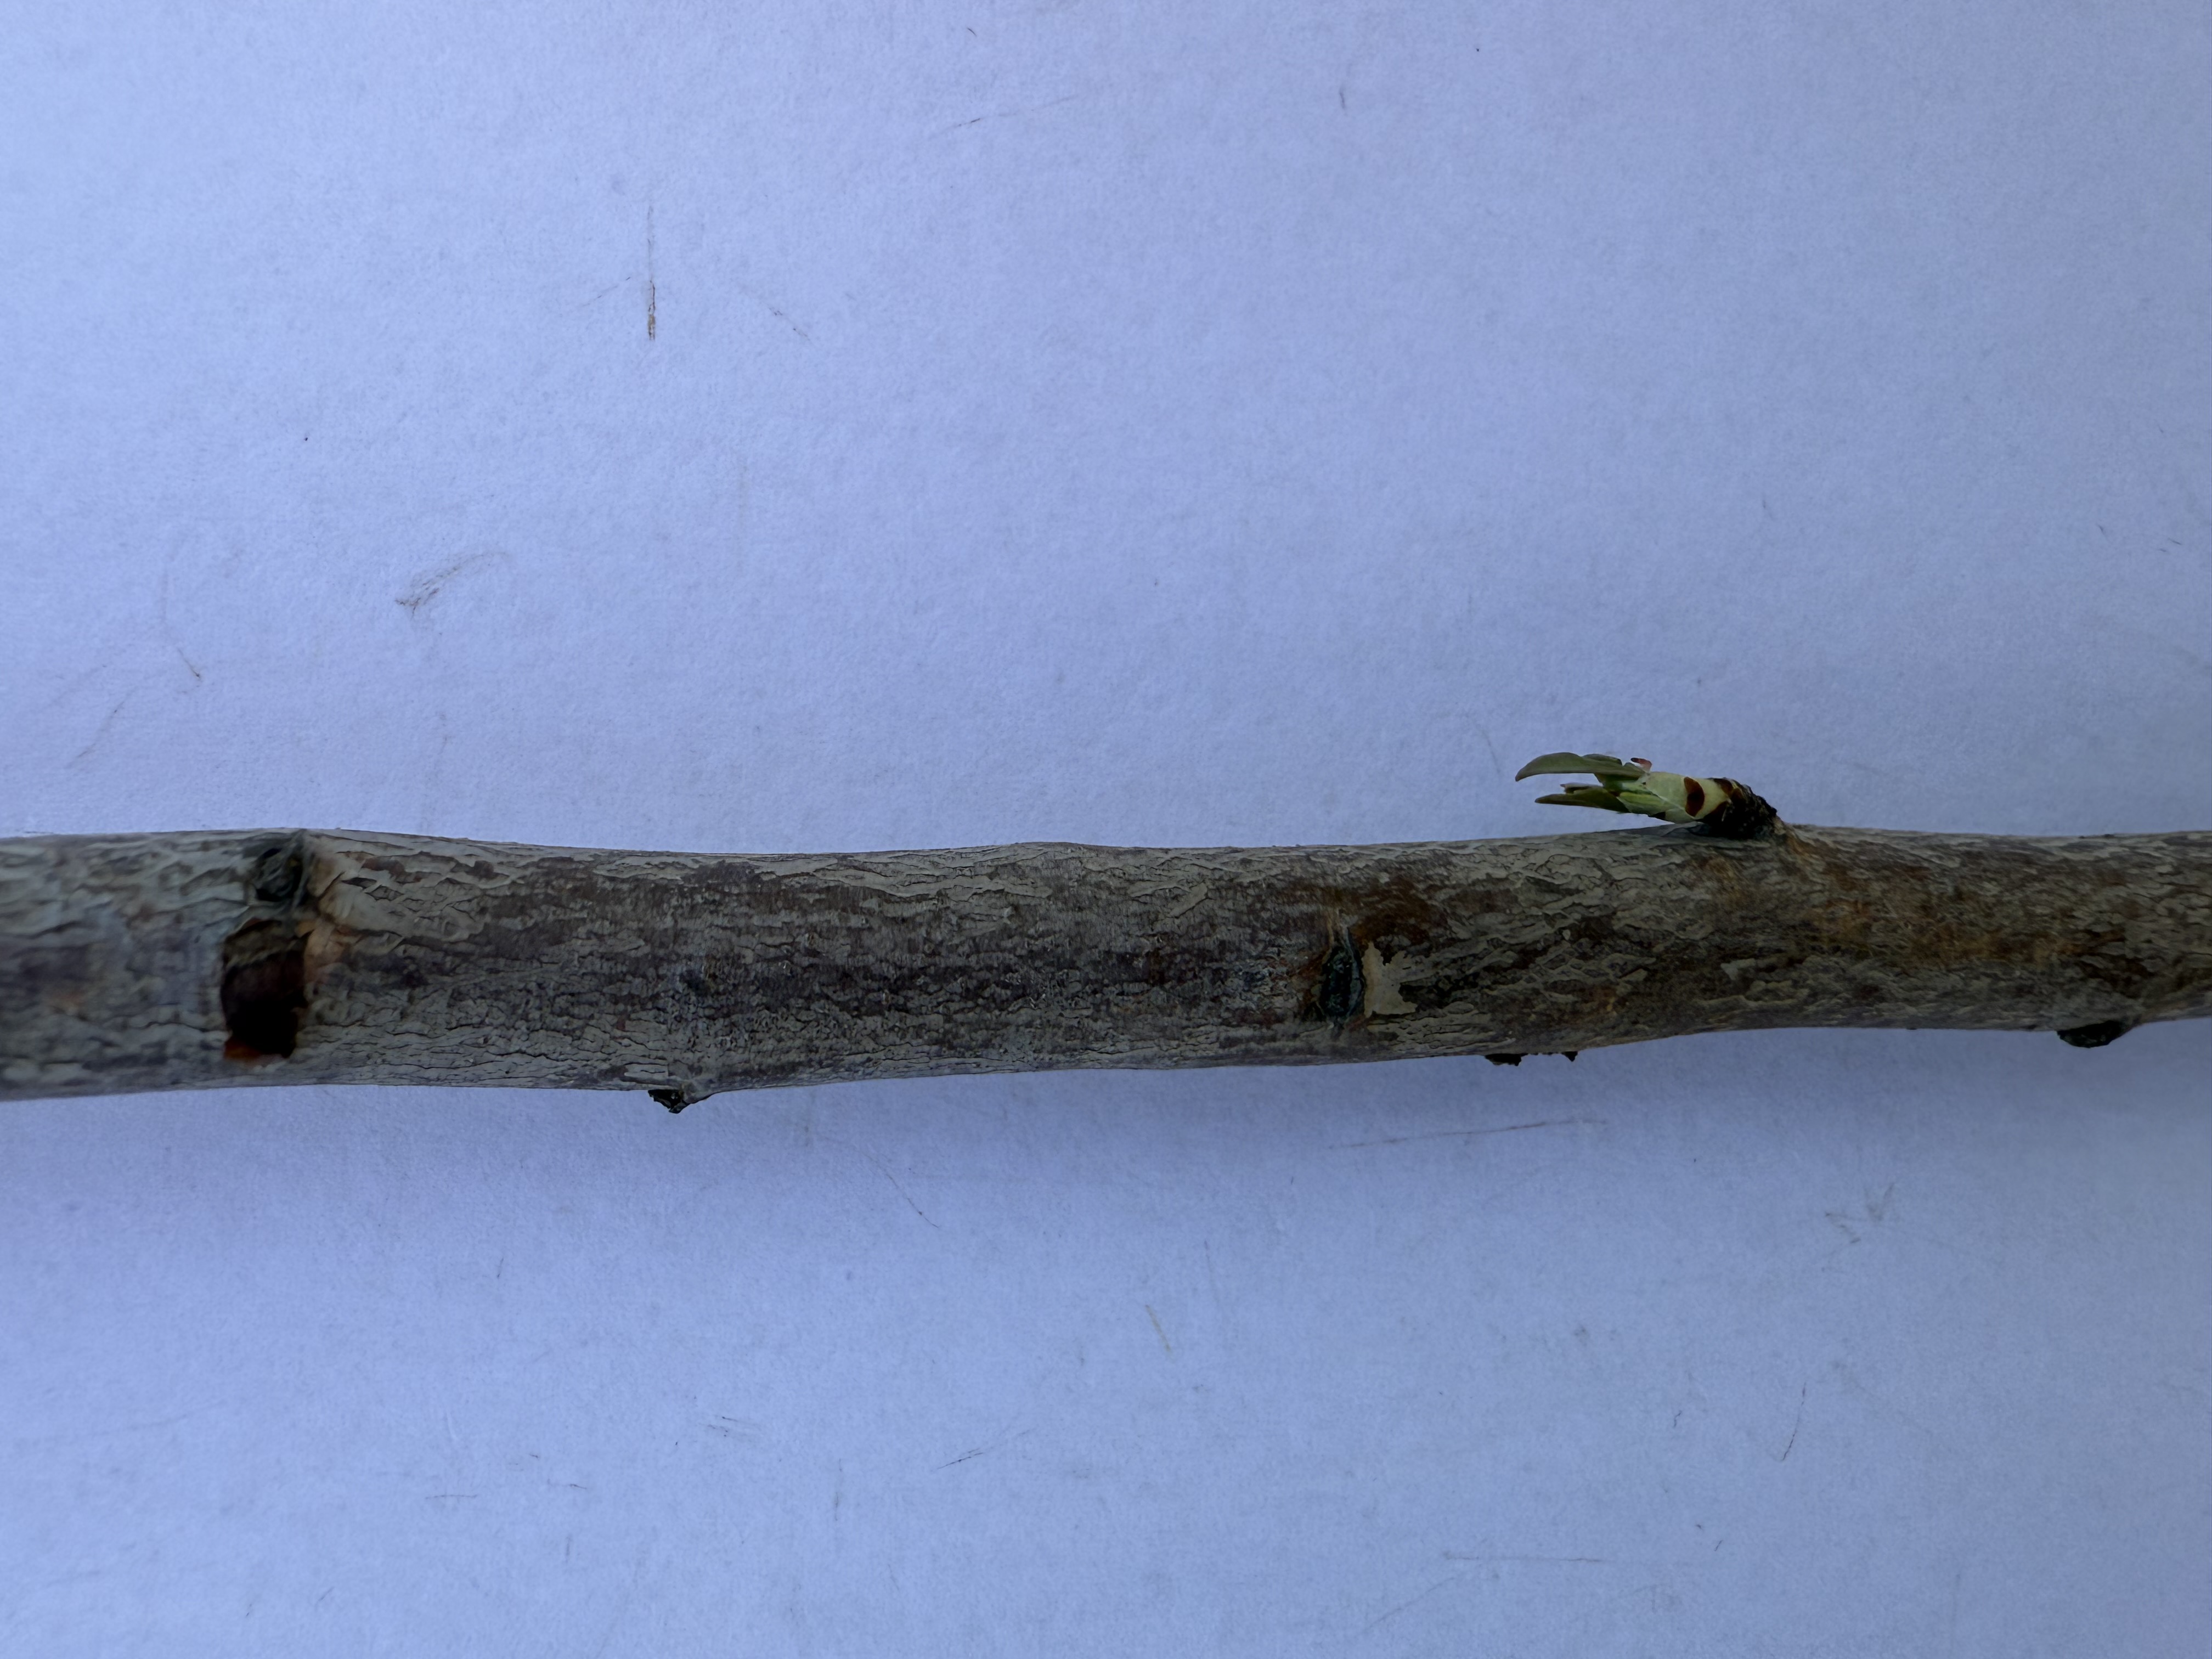
Variety: Ferragnes Almond